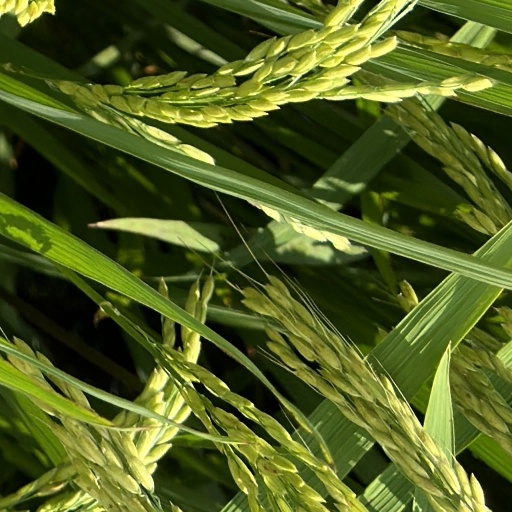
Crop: rice